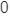
Number: 0